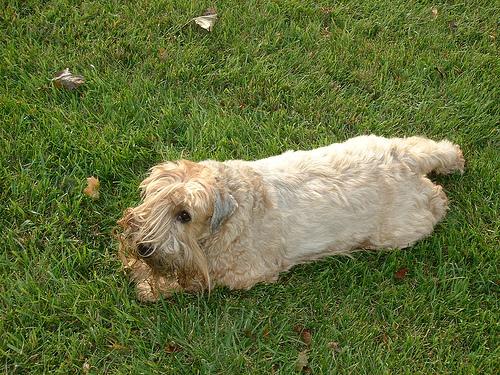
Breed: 235-n000090-soft_coated_wheaten_terrier